Dresden–Werdau railway

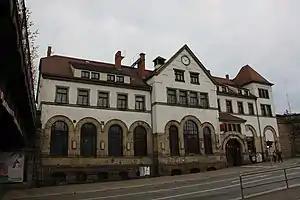
Chemnitz Süd station

The station later called "Chemnitz Süd" was built in 1875 when the "Chemnitz-Aue-Adorfer Eisenbahn-Gesellschaft" (Chemnitz–Aue–Adorf Railway Company) established its own station for its Chemnitz–Adorf railway. The company was nationalised one year later, and the trains were then connected to the main station, as were the trains on the Zwönitz–Chemnitz Süd railway, which opened in 1895. Today's station was built during the 1900s during the raising and lowering of sections of the line. For the first time, trains on the Dresden–Werdau line also stopped; there had been no platform on this line before.